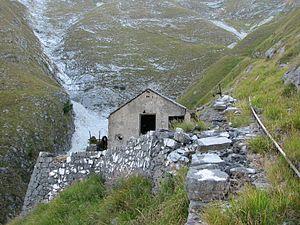
La lizza di Piastreta est le nom d'une via di lizza mécanisée en 1922 dans les Alpes apuanes.